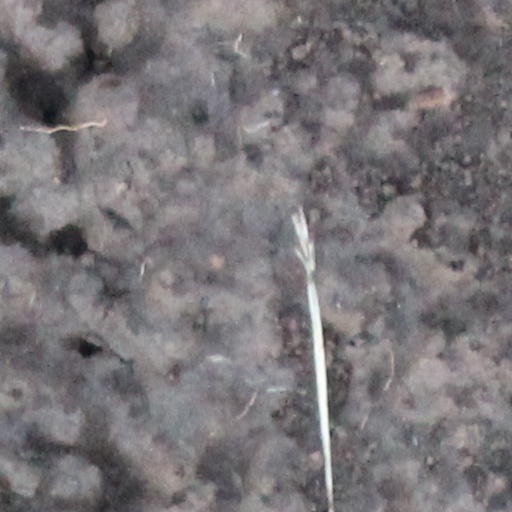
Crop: wheat